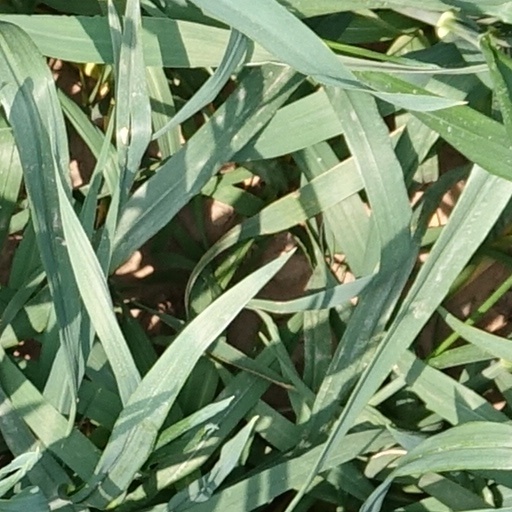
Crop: wheat